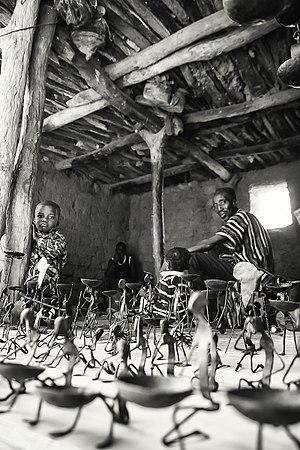
Vieil artisan du fer , dans la ville de Bobo Dioulasso, Burkina Faso This is an image of ""African people at work"" from Burkina Faso"
La culture du Burkina Faso, pays composé de plus de 60 groupes et sous groupes ethniques d'Afrique de l'Ouest, désigne d'abord les pratiques culturelles observables de ses 19,190 000 d'habitants.